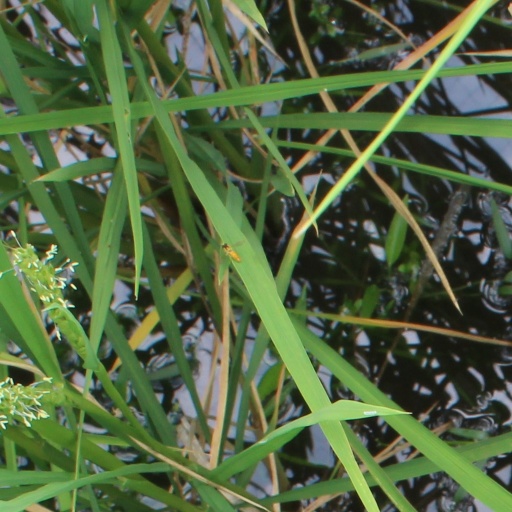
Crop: rice